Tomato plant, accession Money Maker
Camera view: horizontal (90 deg, fisheye); turntable rotation: 120 degrees
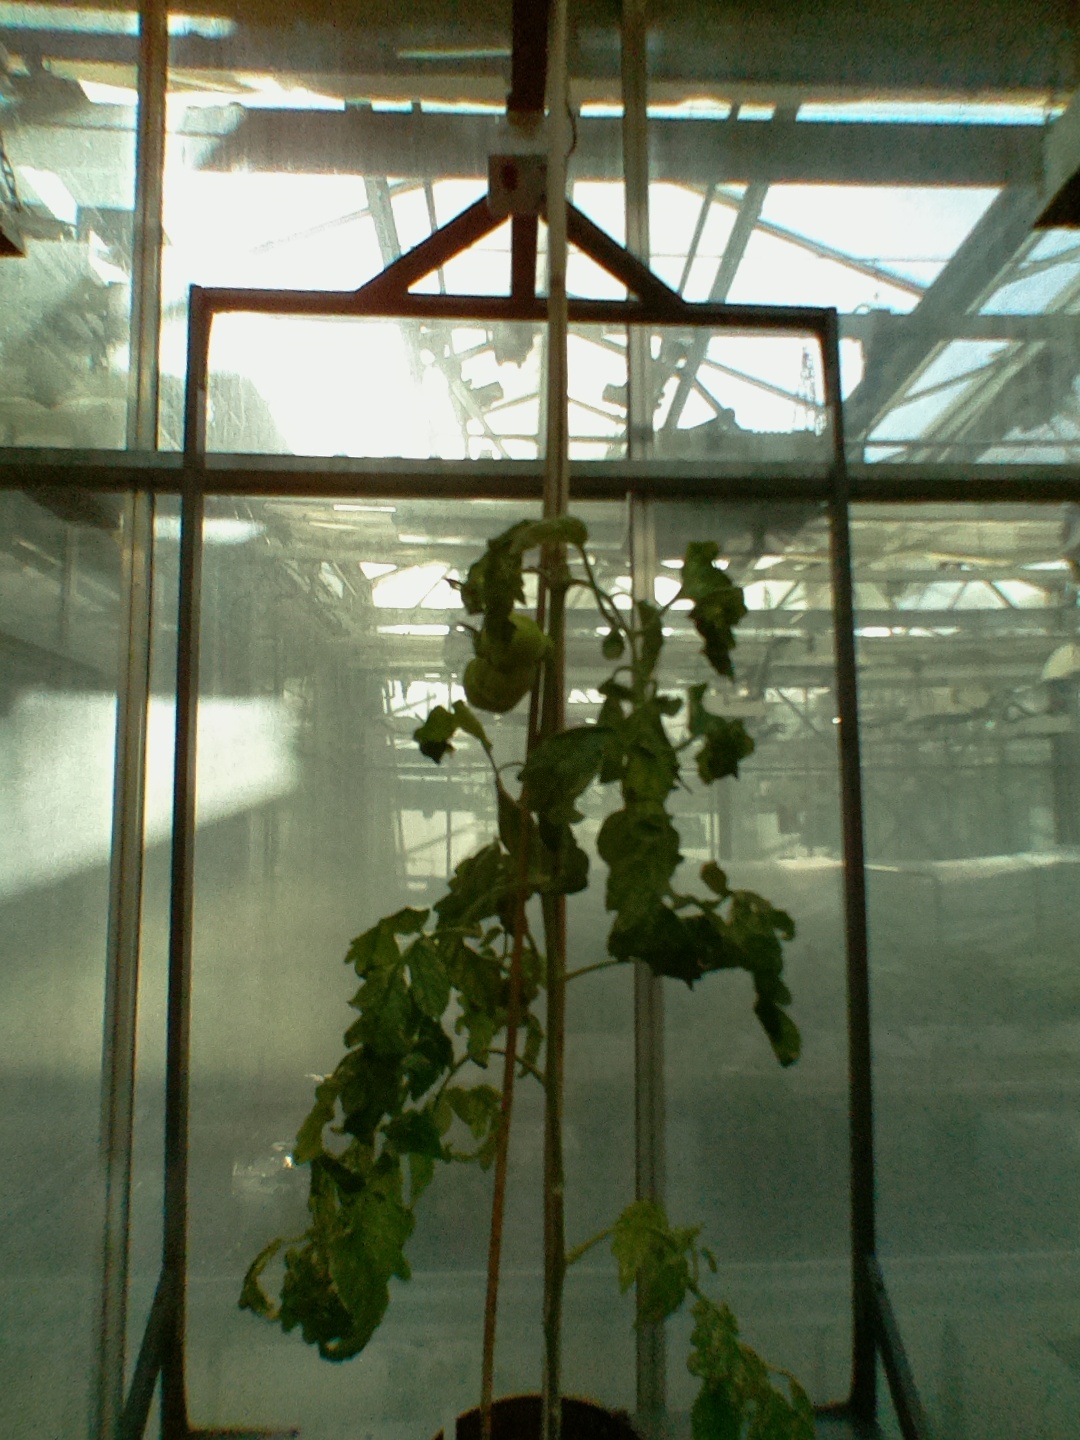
BBCH growth stage 77: 70%-80% of final fruit size